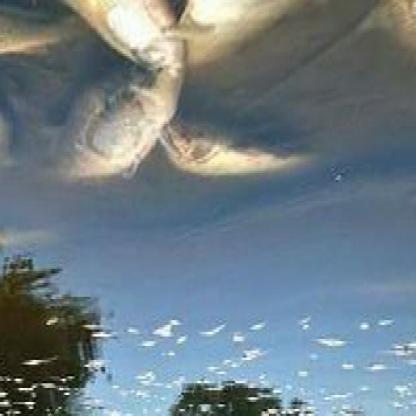
Label: trash